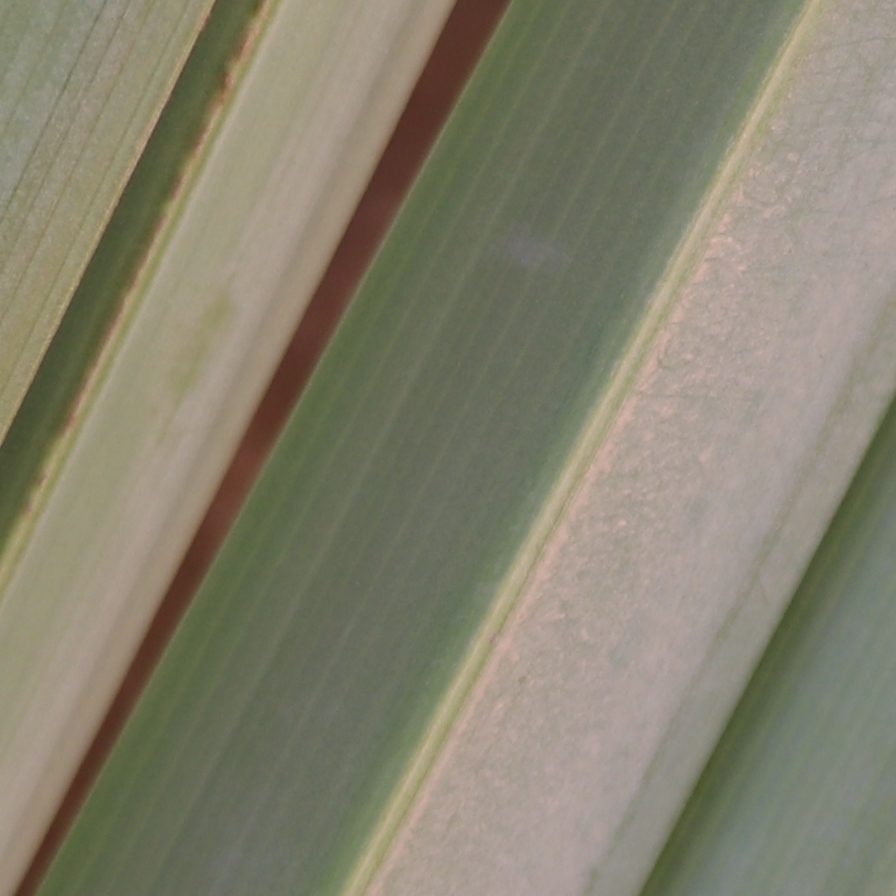
Label: Healthy